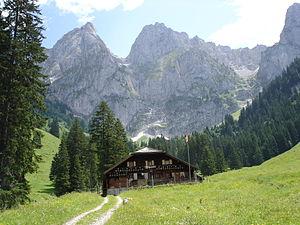
Le massif de la Gummfluh depuis l'entrée de la réserve de la Pierreuse (vallon de la Gérine, chalet des Leyssalets)
Les Préalpes vaudoises sont un ensemble montagneux des Préalpes suisses situé dans les cantons de Vaud, Berne et Fribourg. Leur point culminant est Le Tarent à 2 548 mètres d'altitude.
La réserve naturelle de La Pierreuse est une aire protégée de Suisse. Elle se trouve à l'intérieur du parc naturel régional Gruyère Pays-d'Enhaut.
La Gummfluh est un sommet des Préalpes vaudoises rattachées aux Alpes bernoises qui culmine à 2 457 mètres d'altitude. Il s'agit du point culminant de la chaîne montagneuse située au sud du Pays-d’Enhaut. Le sommet se trouve à la frontière entre le canton de Vaud et le canton de Berne. Sa face Nord est très abrupte avec un massif essentiellement composé de roches calcaires.